Hodgdon, Maine

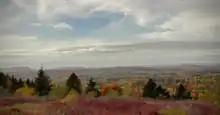
Fall Foliage atop Hodgdon's Westford Hill

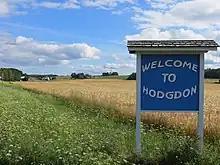
Hodgdon Welcome Sign

According to the United States Census Bureau, the town has a total area of , of which is land and is water.